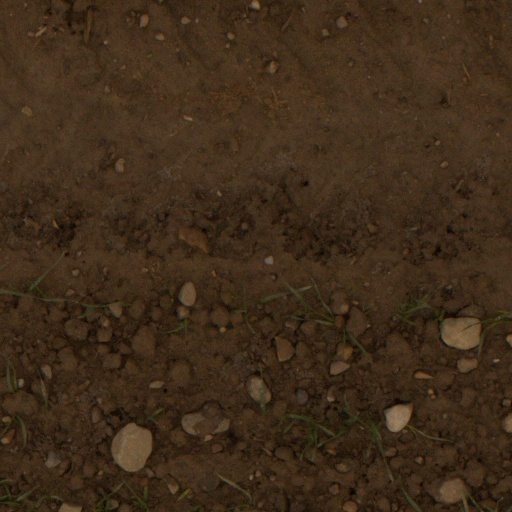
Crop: wheat